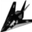
Label: airplane